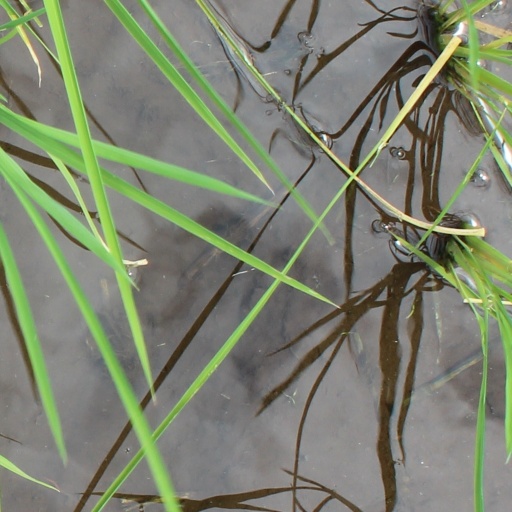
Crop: rice